The Quintessential Quintuplets Movie

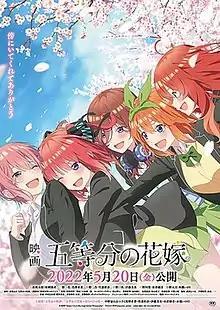
Theatrical release poster

is a 2022 Japanese animated romantic comedy film based on the manga series "The Quintessential Quintuplets" by Negi Haruba and a sequel to the 2019–2021 anime television series adaptation. Produced by Bibury Animation Studios and distributed by Pony Canyon, the film is directed by Masato Jinbo from a script written by Keiichirō Ōchi, and stars Yoshitsugu Matsuoka, Kana Hanazawa, Ayana Taketatsu, Miku Itō, Ayane Sakura, and Inori Minase. In the film, Futaro Uesugi plans to confess his love to one of the Nakano quintuplets during their final school festival.